Resistance in the Protectorate of Bohemia and Moravia

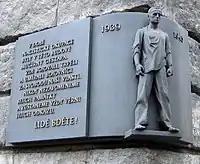
A plaque on the corner of Petschek Palace commemorates the victims of the .

The most famous act of the Czech and Slovak resistance was the assassination of Reinhard Heydrich on 27 May 1942 by exiled Czech soldier Jan Kubiš and Slovak Jozef Gabčík who had been parachuted into Bohemia by the British Royal Air Force. In many ways, the ÚVOD's demise was forecast with Heydrich's appointment as the "Reichsprotektor" of Bohemia and Moravia in the autumn of 1941. By the end of September, Heydrich had organised the arrest of nearly all members of the ÚVOD and successfully cut off all links between the ÚVOD and London.